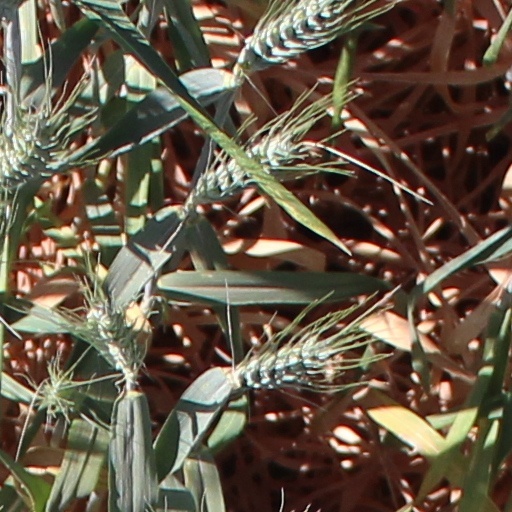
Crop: wheat